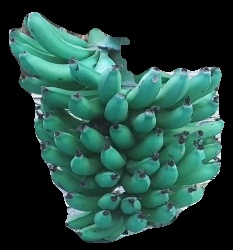
Variety: pachbale
Grade: grade3